Outline of Somalia

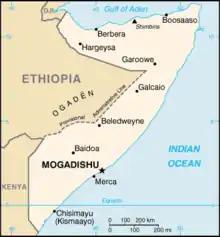
An enlargeable basic map of Somalia

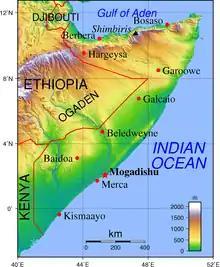
An enlargeable topographic map of Somalia

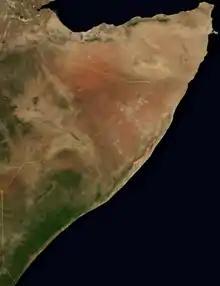
An enlargeable satellite image of Somalia

Somalia is one of only 7 U.N member countries, which are not a member state of the Organisation for the Prohibition of Chemical Weapons.